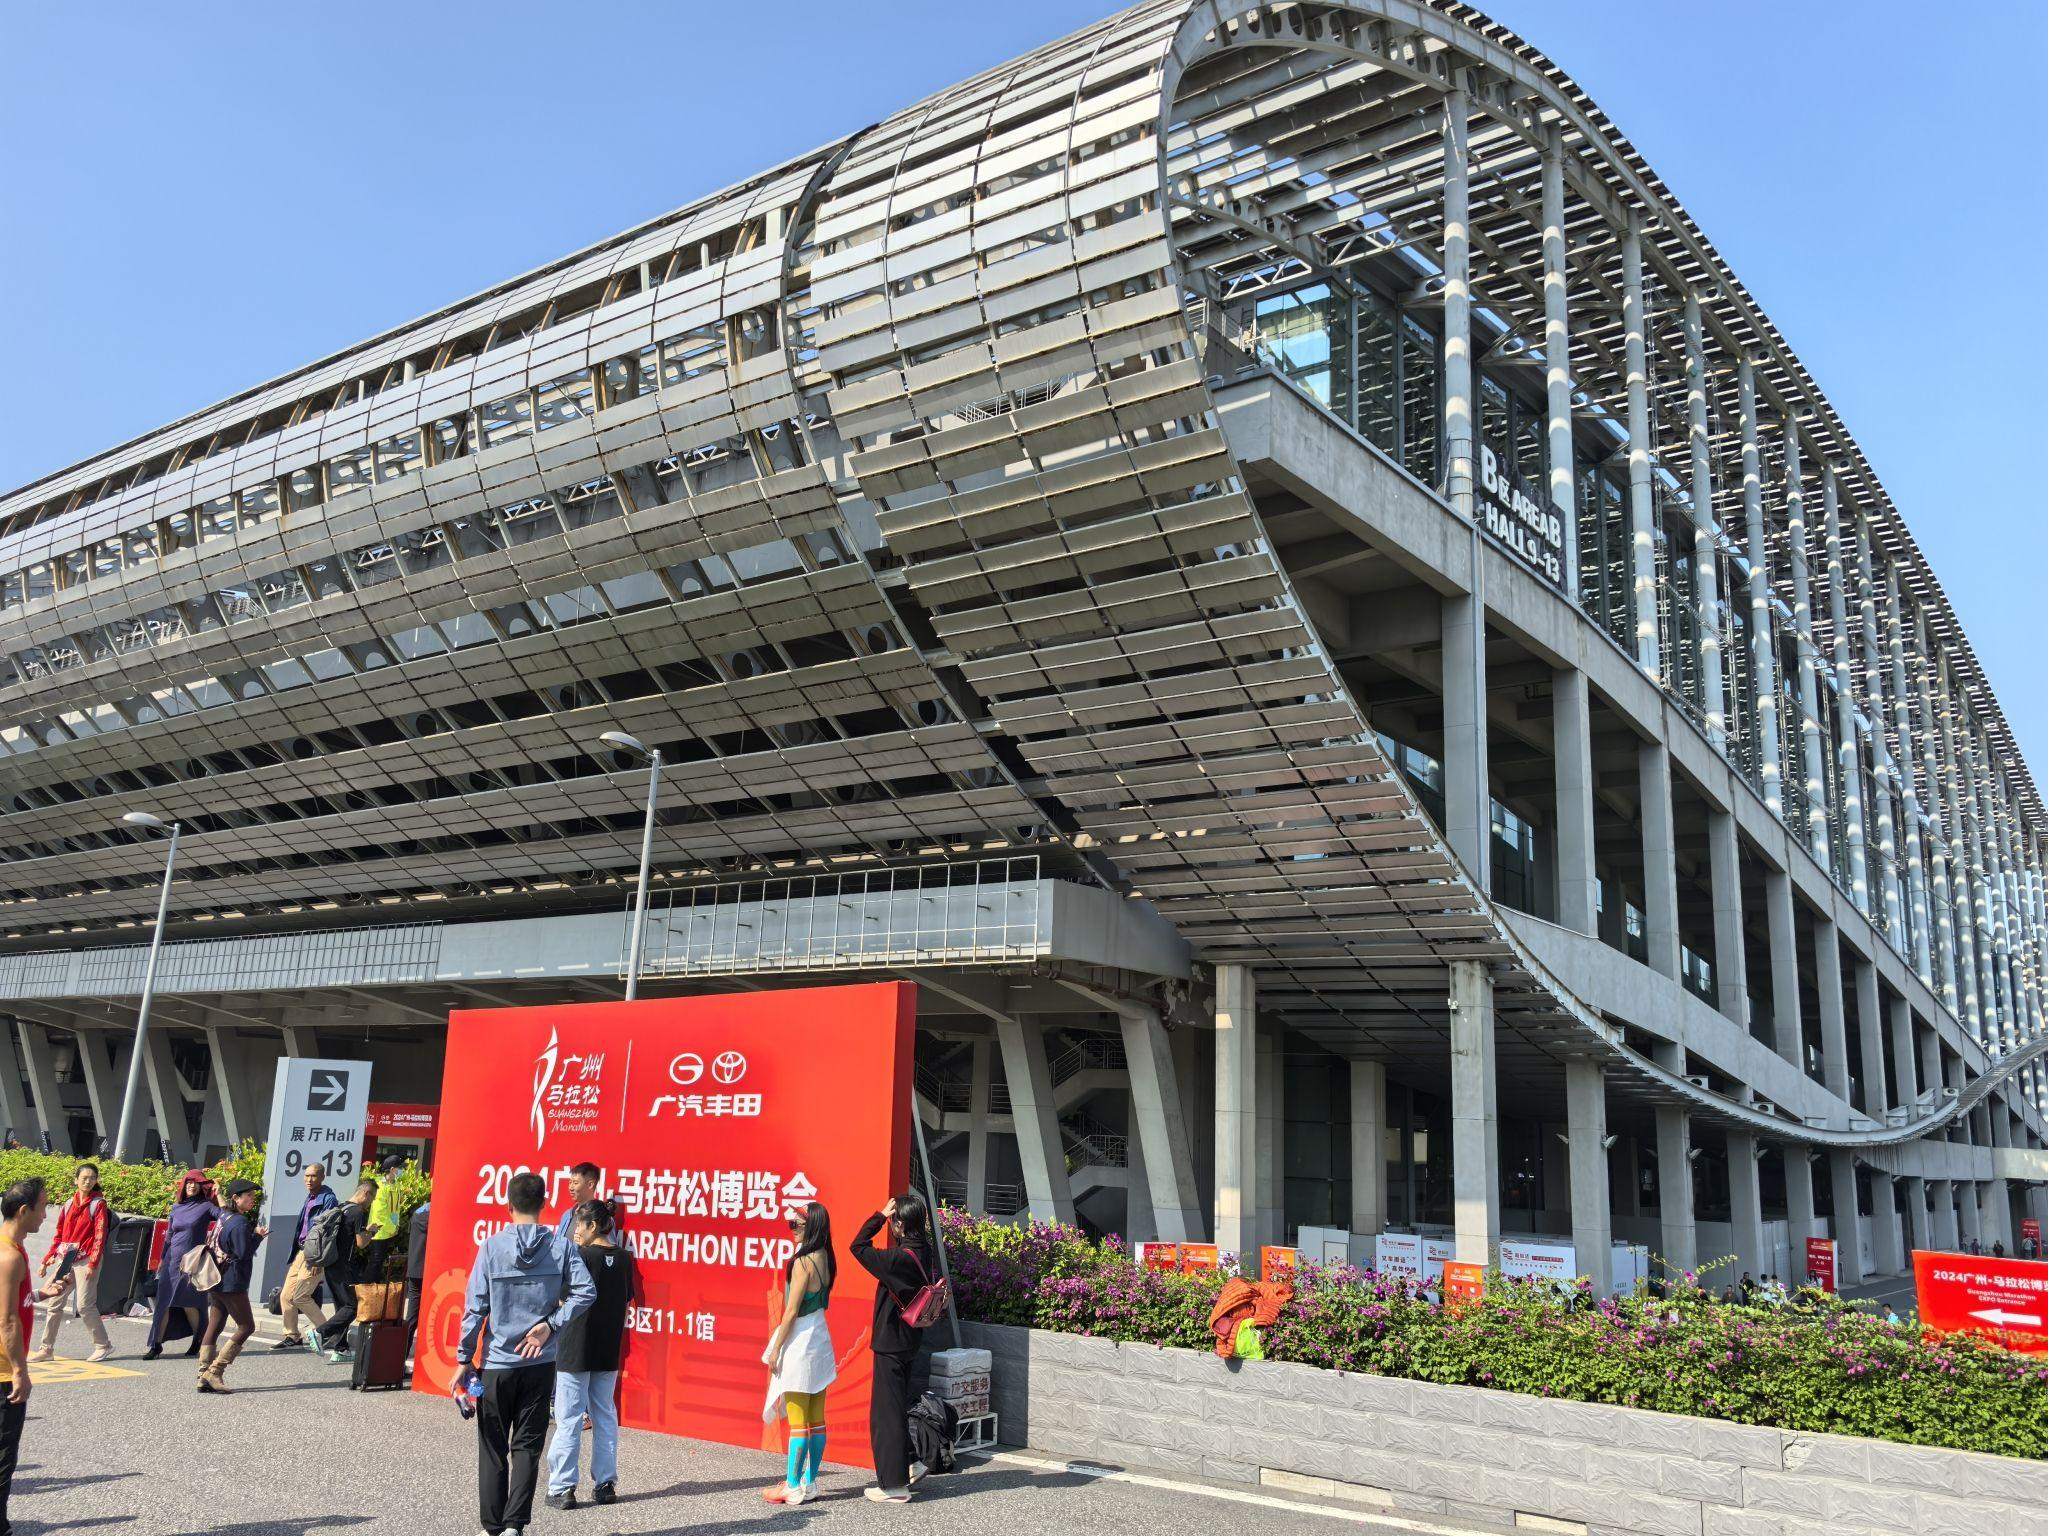
地标名称：广交会展馆B区
所在城市：广州市·海珠区